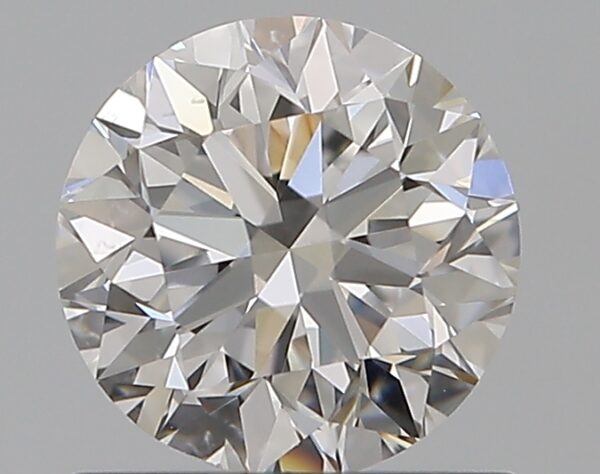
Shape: round
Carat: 0.7
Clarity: VS2
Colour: E
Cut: VG
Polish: EX
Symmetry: VG
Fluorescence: N
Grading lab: GIA
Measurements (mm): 5.54 x 5.58 x 3.57